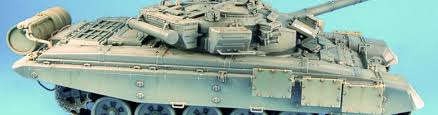
Label: Tank